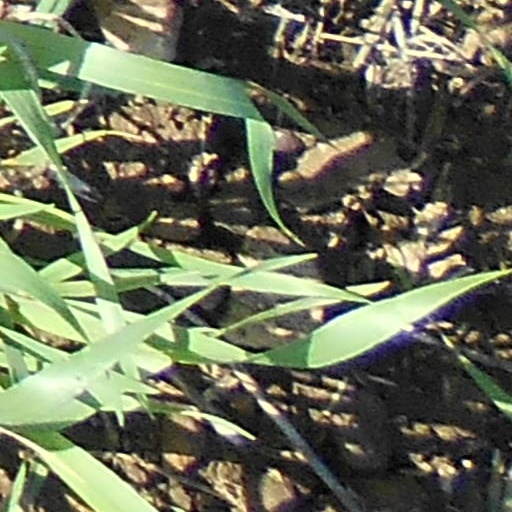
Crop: wheat